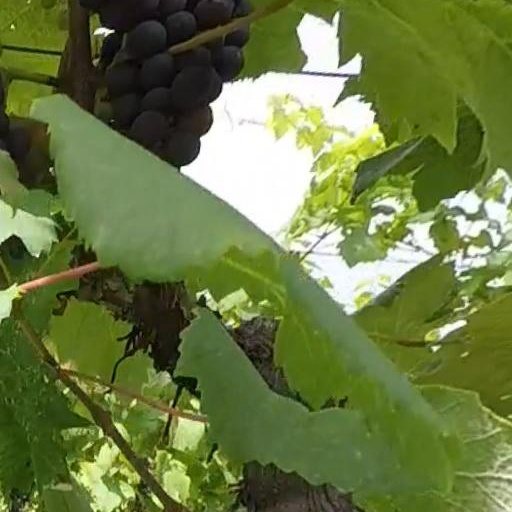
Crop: grape